James Kendrick

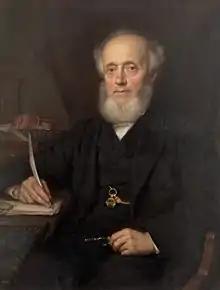
James Kendrick

Born in Warrington, which then was in Lancashire, on 7 November 1809, he was the son of the physician James Kendrick (1771–1847). He graduated M.D. at Edinburgh on 1 August 1833, and then built up a large medical practice in Warrington.